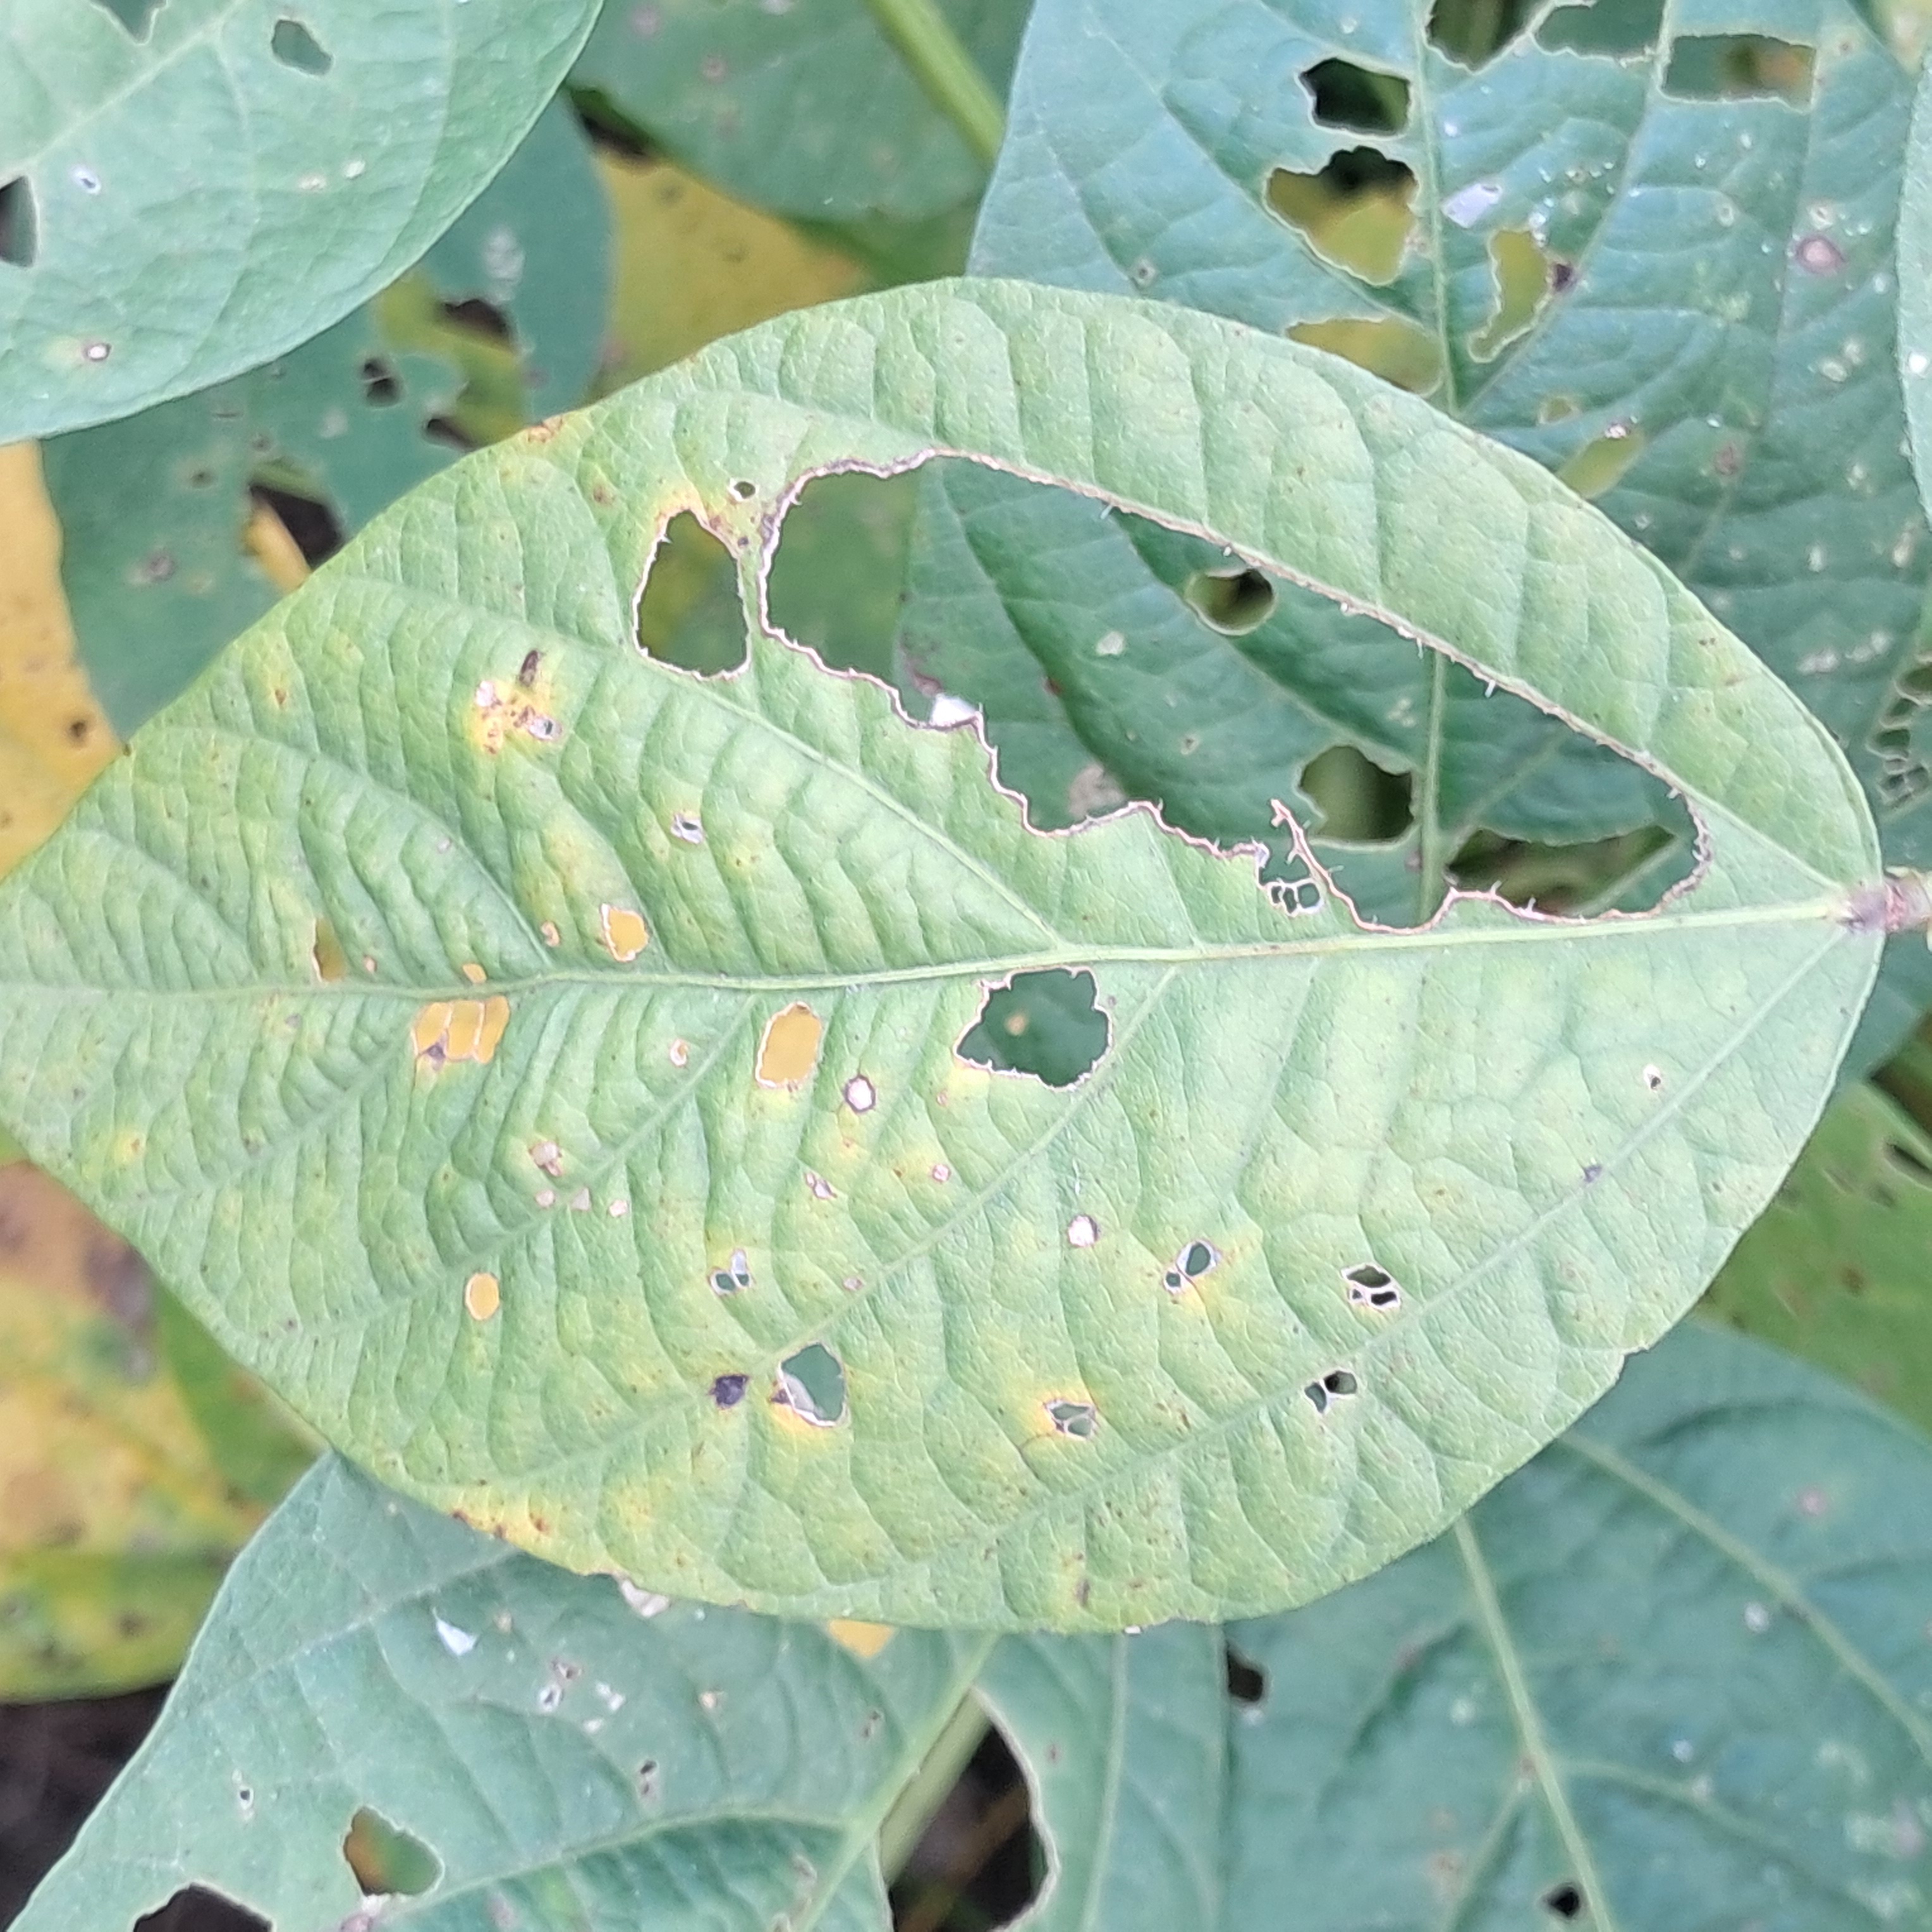
Label: Caterpillar_Semilooper_Pest